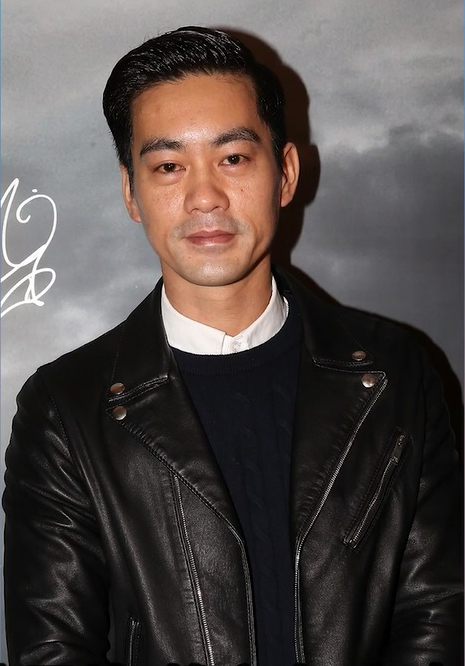
เฉิน กั๋วคุน

| name = เฉิน กั๋วคุน
| image = Danny Chan (陳國坤).jpg
| caption = เฉินใน ค.ศ. 2018
| birthname = Chan Kwok-kwan
| birthplace = ฮ่องกง
| othername = แดนนี่ ชาน
| occupation = hlist|นักแสดง|ผู้กำกับ|นักศิลปะการต่อสู้|นักออกแบบท่าเต้น|ผู้ถ่ายทำภาพยนตร์ Danny Chan Emme Wong of Bali Island married Jordan Chan to send blessings . Bendijin. 27 October 2014
| yearsactive = ค.ศ. 1995–ปัจจุบัน
| module = Infobox Chinese|child=yes
| p = Chén Guókūn
| j = Can4 Gwok3-kwan1
เฉิน กั๋วคุน (; ) หรือที่รู้จักกันในชื่ออังกฤษ แดนนี ชาน (Danny Chan; เกิดวันที่ 1 สิงหาคม ค.ศ. 1975) เป็นทั้งนักแสดงชาย, นักออกแบบท่าเต้น รวมถึงเป็นนักร้องนำวงร็อคฮ่องกง|ชาวฮ่องกง ที่มีชื่อวงว่า 'โพเอ็ท' เขาได้มีส่วนร่วมในผลงานภาพยนตร์ระดับบ็อกซ์ออฟฟิศของโจว ซิงฉือ อย่าง "นักเตะเสี้ยวลิ้มยี่" และ "คนเล็กหมัดเทวดา" เขามีความโดดเด่นในด้านความคล้ายคลึงกับ บรูซ ลี ยอดกังฟูระดับตำนานยุคปลาย และได้เล่นในบทบาทของเขาในฐานะผู้รักษาประตูใน "นักเตะเสี้ยวลิ้มยี่" จากบทบาทนี้เองที่ทำให้เขามีชื่อเสียงในเวลาต่อมา และเนื่องด้วยเขามีความคล้ายคลึงกับบรูซ ลี อย่างโดดเด่น ส่งผลให้เขาได้รับเลือกแสดงเป็นบรูซ ลี ในซีรีส์โทรทัศน์ที่มีชื่อว่า "The Legend of Bruce Lee|เดอะเลเจนท์ออฟบรูซ ลี" ใน ค.ศ. 2008
เฉิน กั๋วคุน ยังเป็นผู้ฝึกเพลงหมัดเจี๋ยฉวนเต้าของบรูซ ลี Report: Chan Kwok-Kwan to Play Bruce Lee. The Washington Post. 2 December 2006.
== อ้างอิง ==
== แหล่งข้อมูลอื่น ==
* LoveHKfilm entry
* Living up to Bruce Lee's Legend
*
*
* Hong Kong Cinemagic: Danny Chan Kwok-kwan
* Danny Chan Kwok-kwan 陳國坤 - spcnet.tv
หมวดหมู่:นักแสดงภาพยนตร์ฮ่องกง
หมวดหมู่:นักแสดงละครโทรทัศน์ชายชาวฮ่องกง